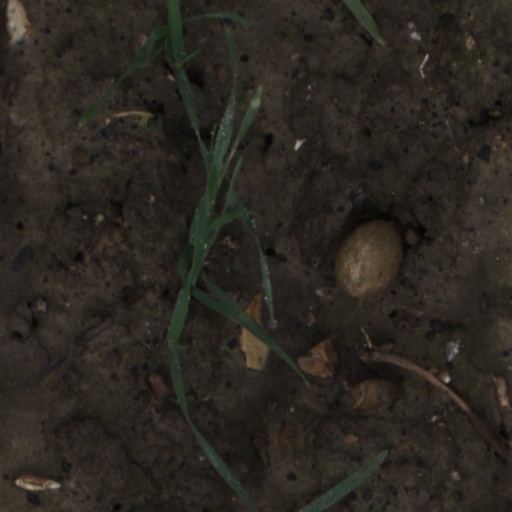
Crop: wheat